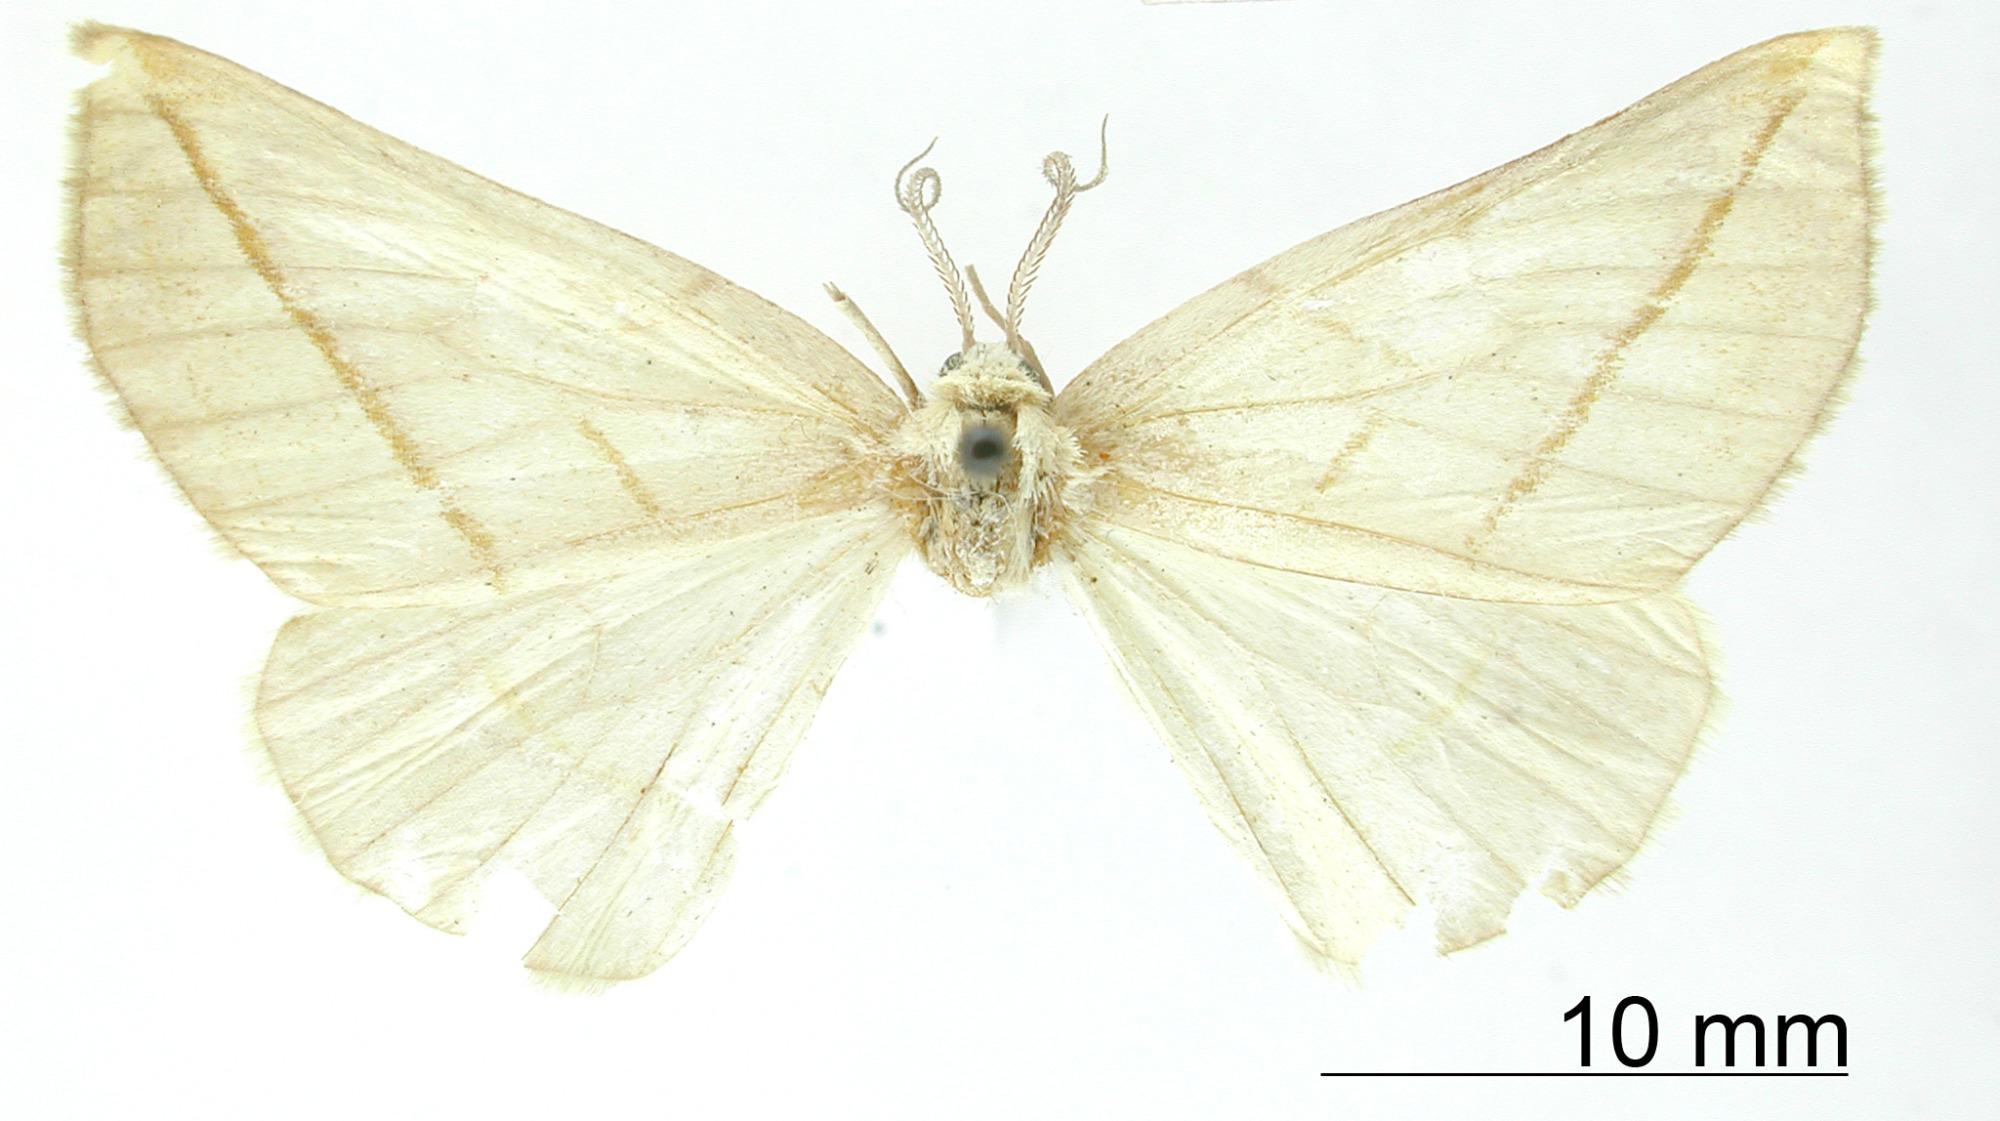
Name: Caberodes aspilataria
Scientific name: Caberodes aspilataria Warren, 1906
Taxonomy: Animalia, Arthropoda, Insecta, Lepidoptera, Geometridae, Ennominae
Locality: Oaxaca, Mexico, Mexico